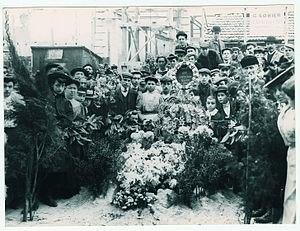
manifestations autour des victimes